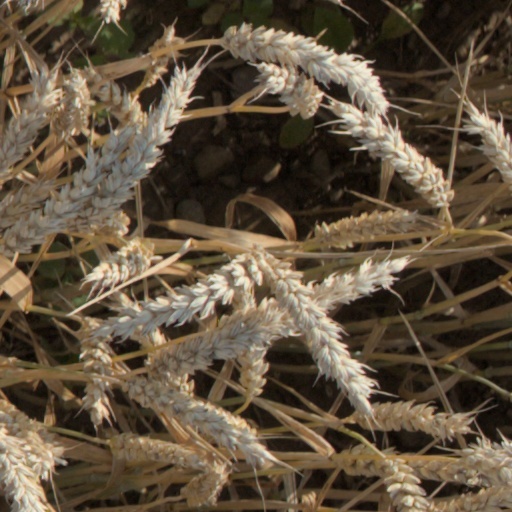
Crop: wheat